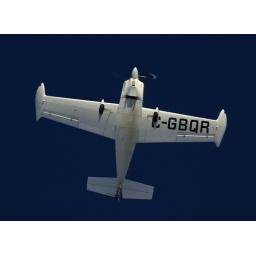
The underside of my Dad's plane as he flies over me in a field east of Regina.